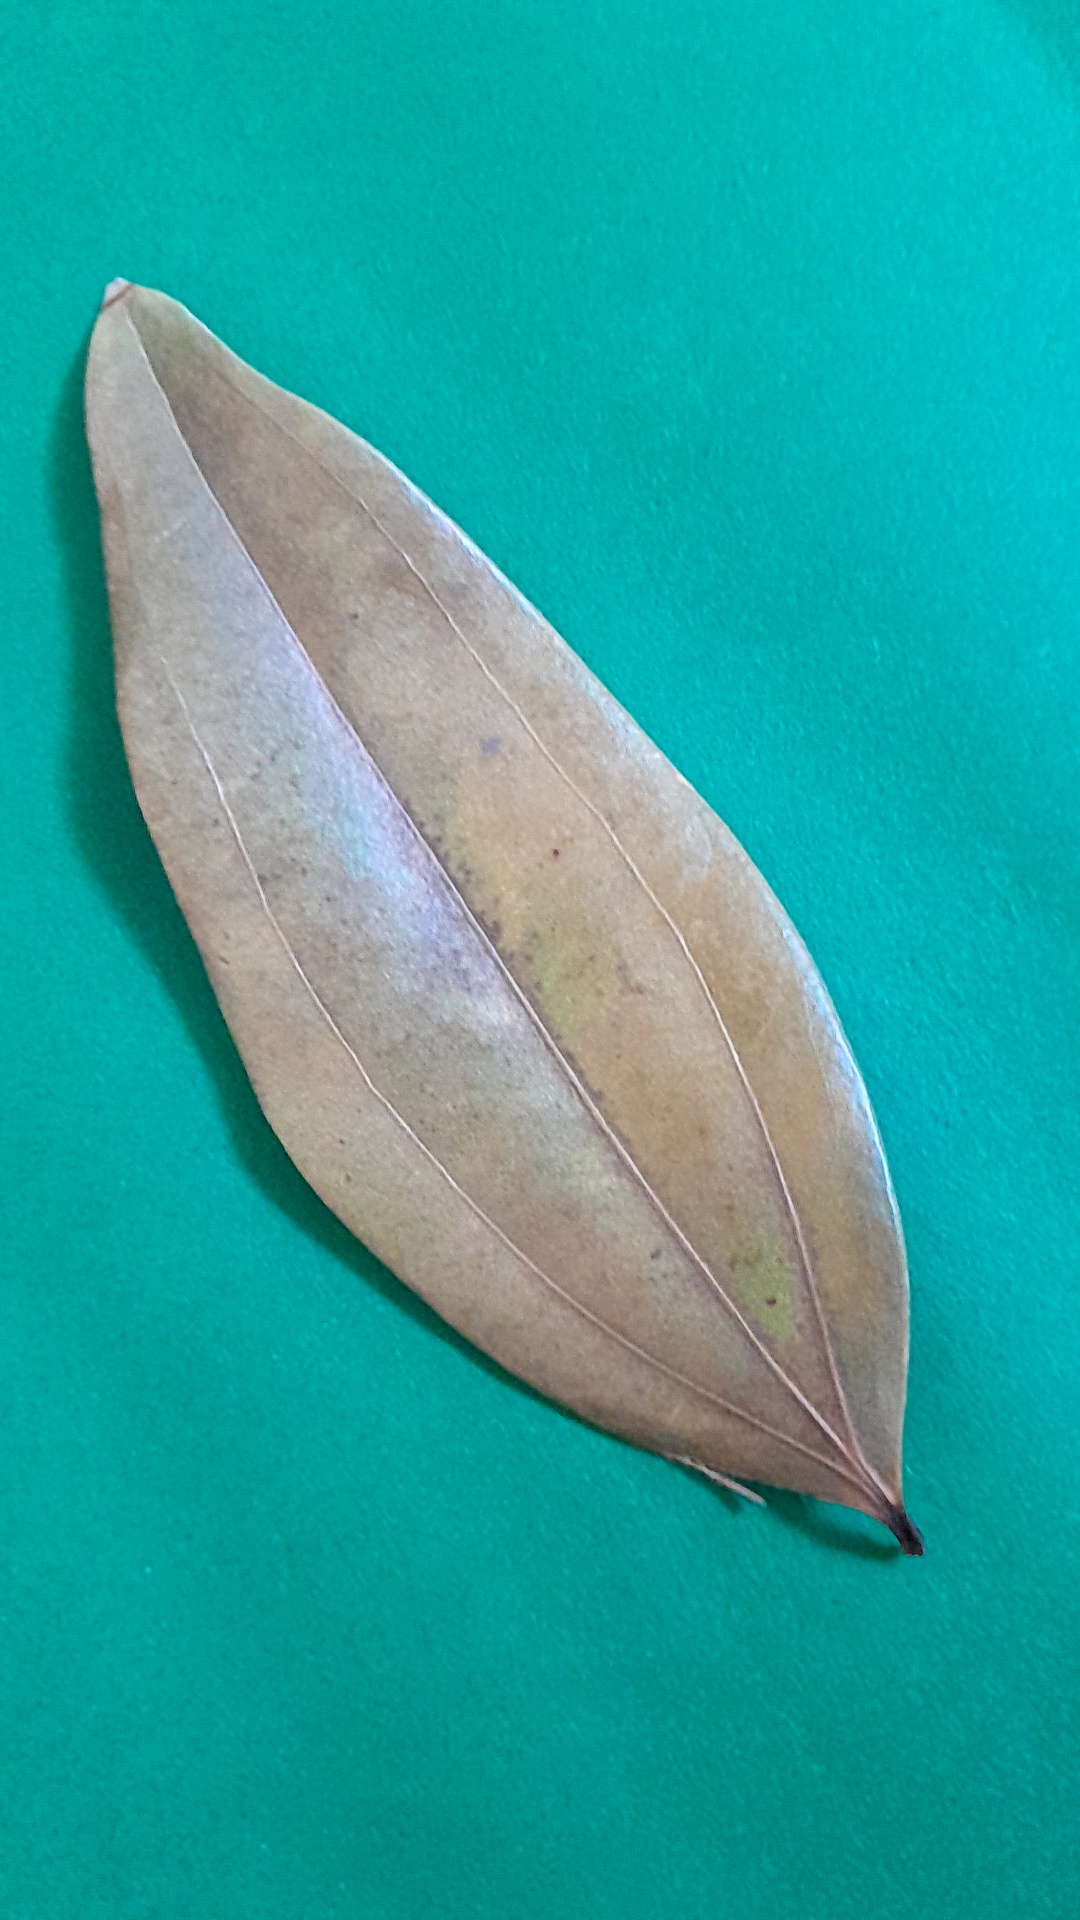
Label: Dry Leaf